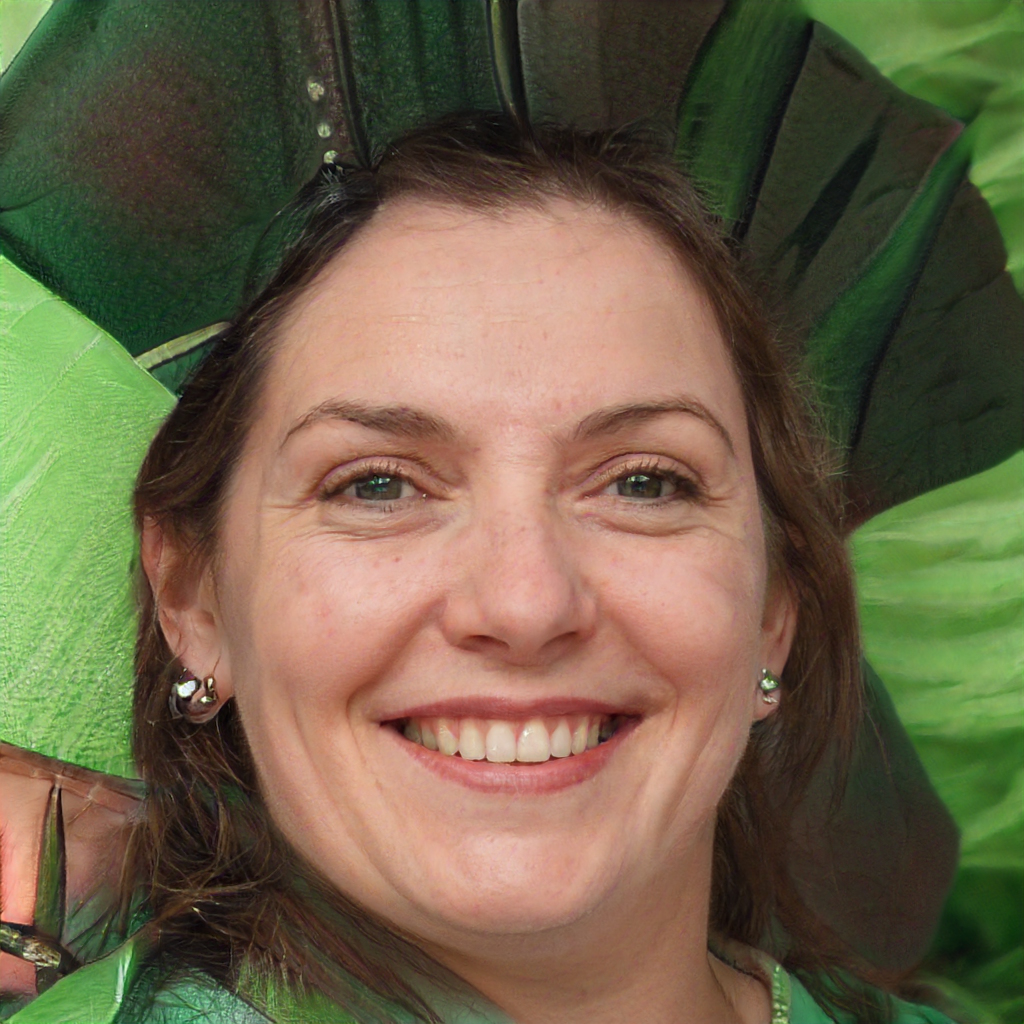
Label: Colored